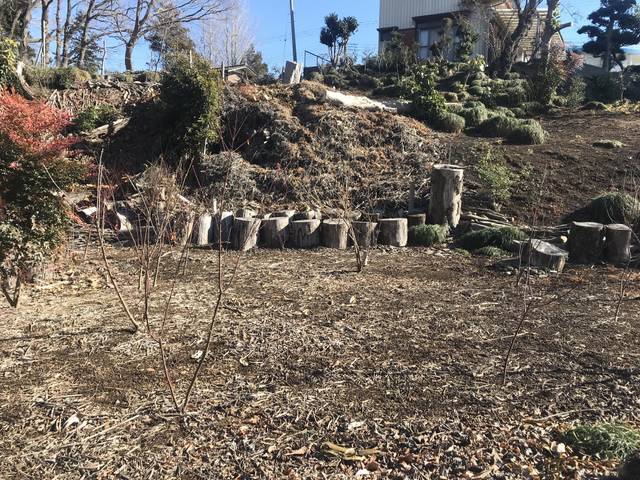
Region: Japan
Coordinates: 36.354, 140.467